2023 Pacific typhoon season

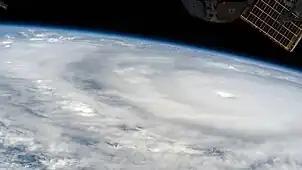
Typhoon Mawar as viewed from the International Space Station on May 23.

On May 5, a tropical depression was noted in the Sulu Sea by the JMA. The system crossed Palawan and entered the West Philippine Sea on the same day. The system continued to traverse the South China Sea before dissipating on May 7. On May 19, a tropical depression developed south-southwest of the Chuuk Islands. A few hours later, it became a tropical storm and was named "Mawar". On the next day, the JMA upgraded the system to a severe tropical storm, as the storm was getting better defined. A day later, Mawar was classified as a Category 1-equivalent typhoon by the JTWC. The JMA followed suit and designated the system as a Typhoon on the same day; becoming the first typhoon of the year in the basin. Mawar later strengthened into a Category 2-equivalent typhoon on May 22. Then, the storm began to explosively intensify and reached Category 3-equivalent status on the same day. It further strengthened into a Category 4-equivalent super typhoon on the next day as it approached Guam. Land interaction with Guam and an eyewall replacement cycle caused the storm to weaken slightly but eventually restrengthened after passing the northern tip of Guam on May 24. The next day, Mawar completed its eyewall replacement cycle and went on to reach its peak intensity of 295 km/h (185 mph), making it a very strong Category 5-equivalent super typhoon. As Mawar entered the PAR which was named "Betty" by PAGASA, it encountered cooler oceans and increasing wind shear which caused it to weaken. It also underwent yet another eyewall replacement cycle causing the storm to weaken further. It affected the eastern coast of Luzon and weakened to a severe tropical storm as it left the PAR on June 1. It affected the Okinawa Islands and finally turned extratropical south of Honshu on June 3.